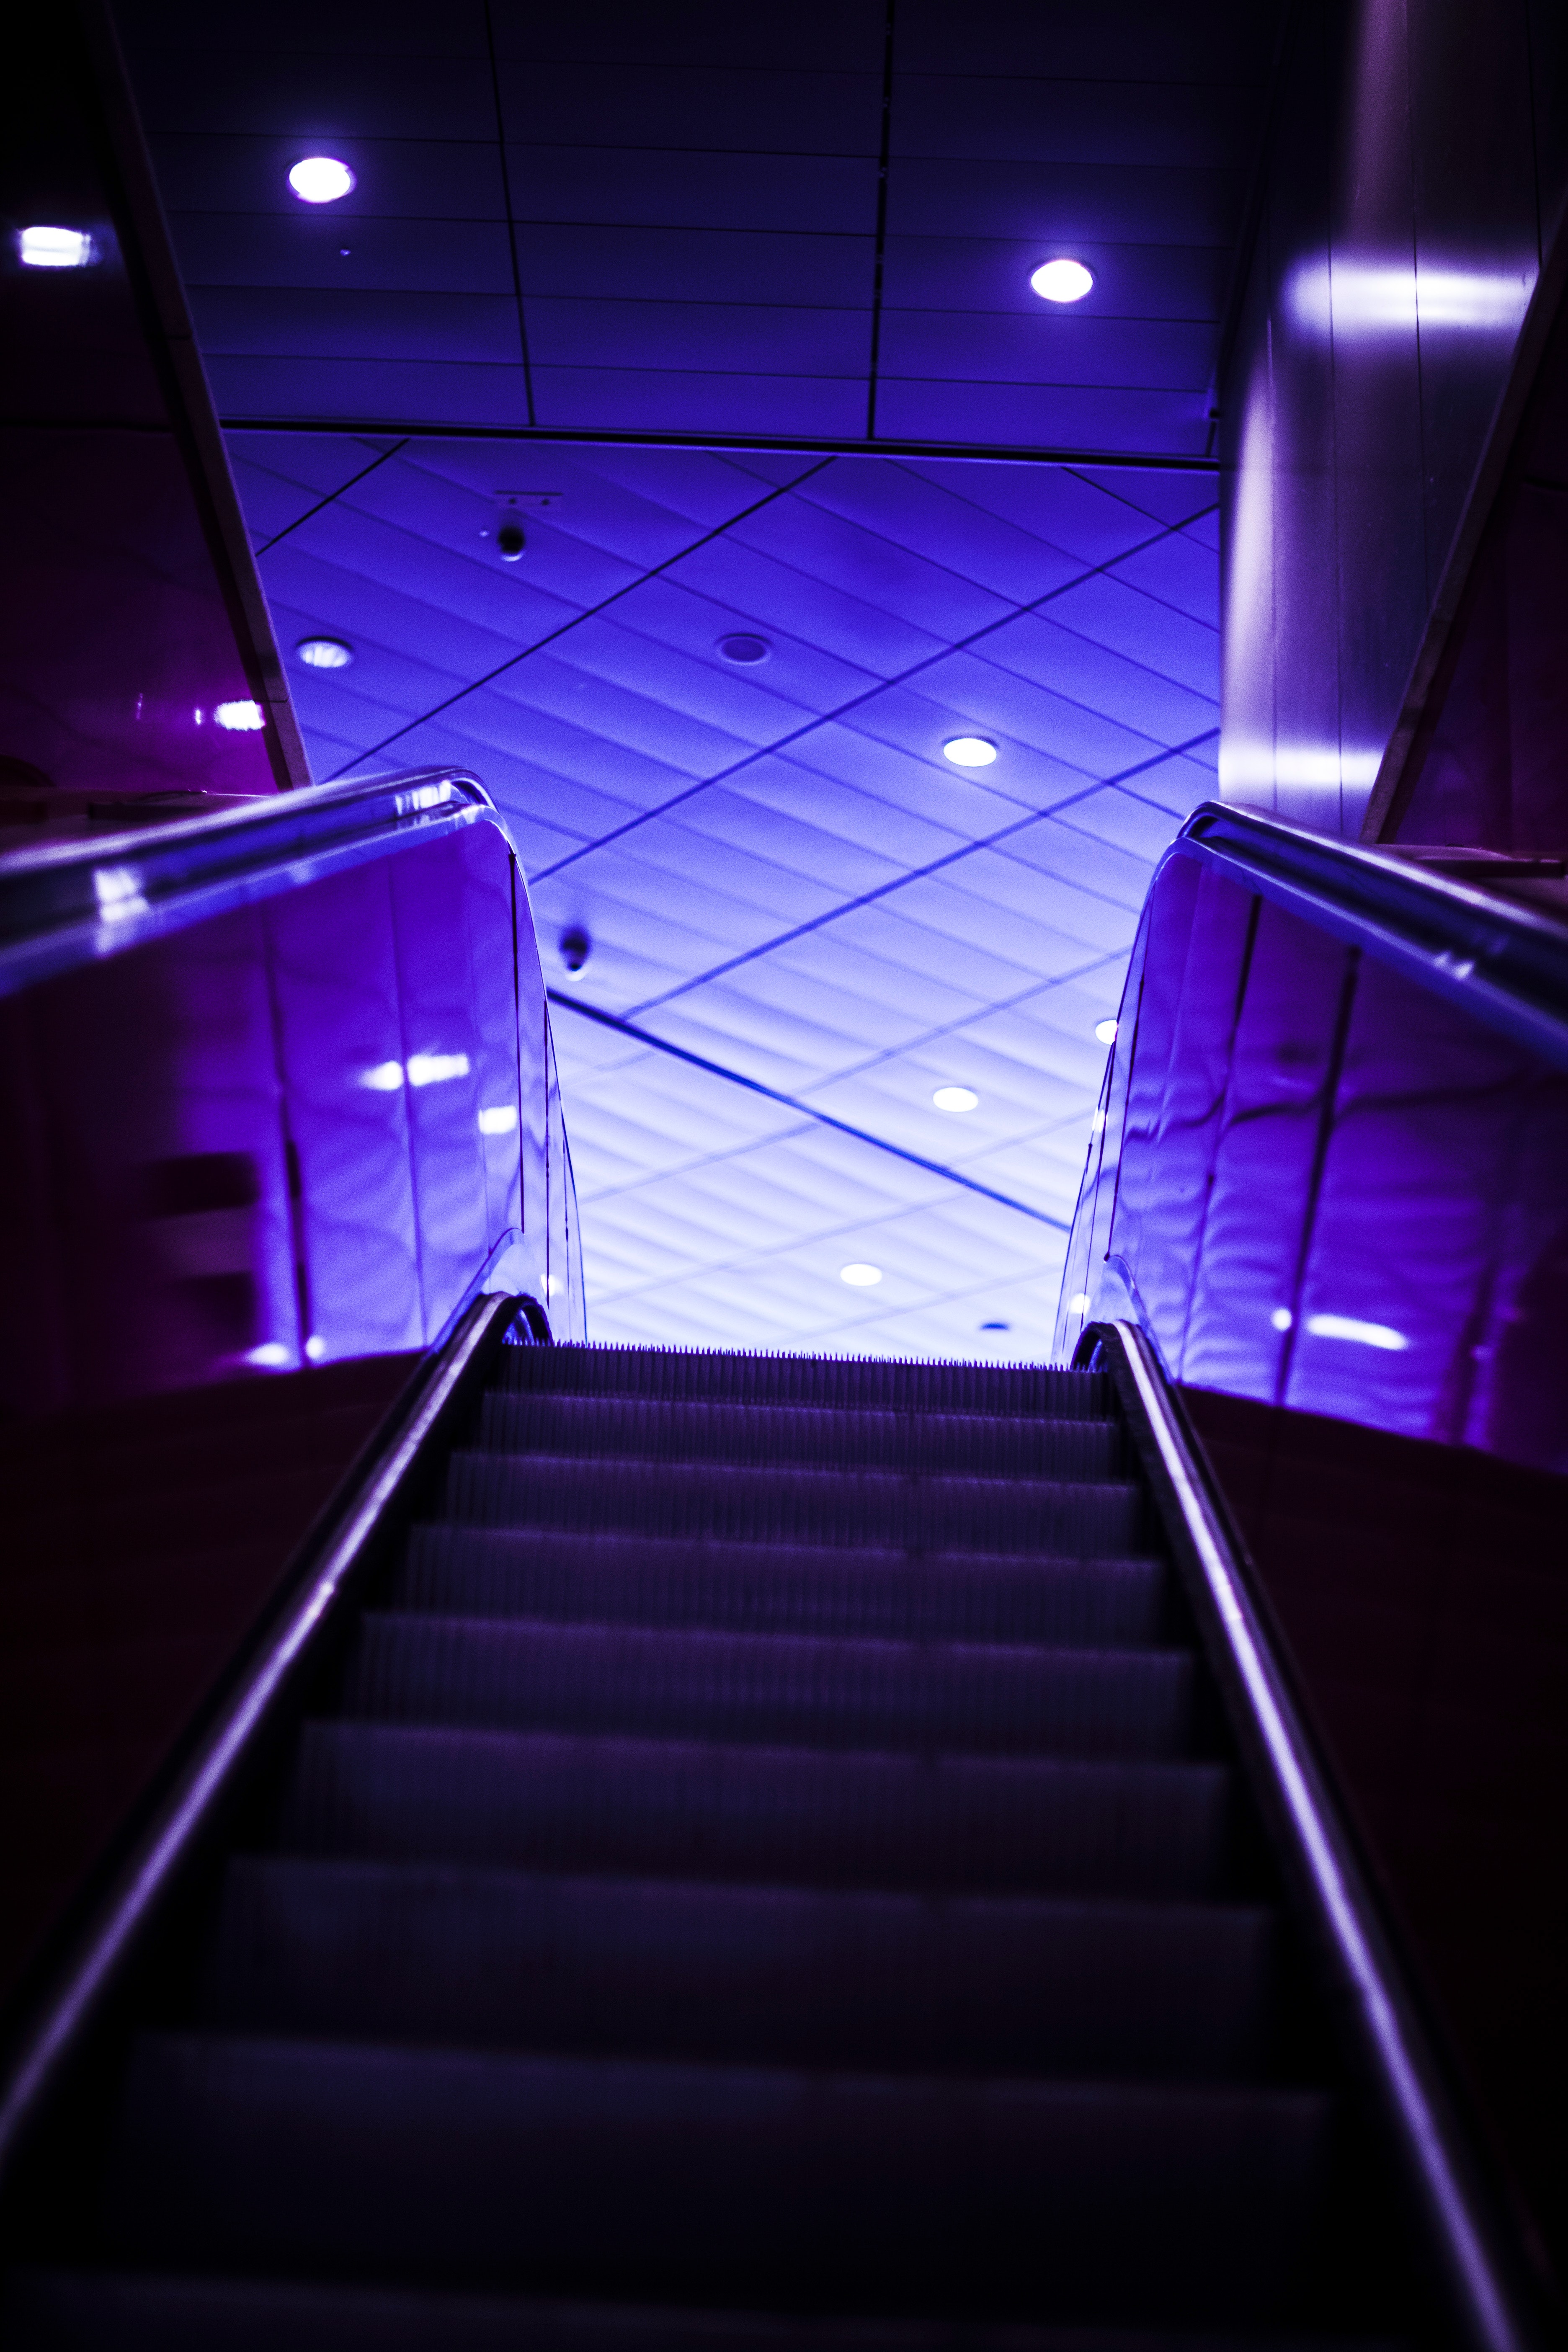
blue, purple, violet, light, lighting, line, night, architecture, sky, technology, electric blue, neon, magenta, stairs, darkness, Visual effect lighting